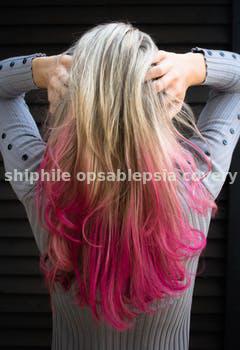
Label: Watermark